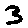
Label: 3